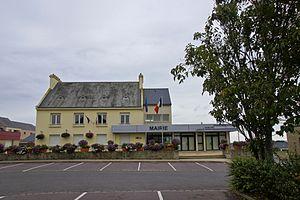
Cléder [kledεʁ] est une commune française située dans le département du Finistère, en région Bretagne.